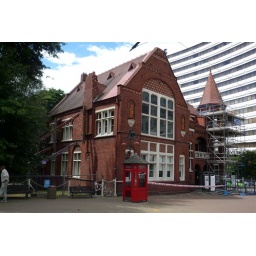
Steel supports hold up one wall that is bulging, and the tower is surounded by scaffolding